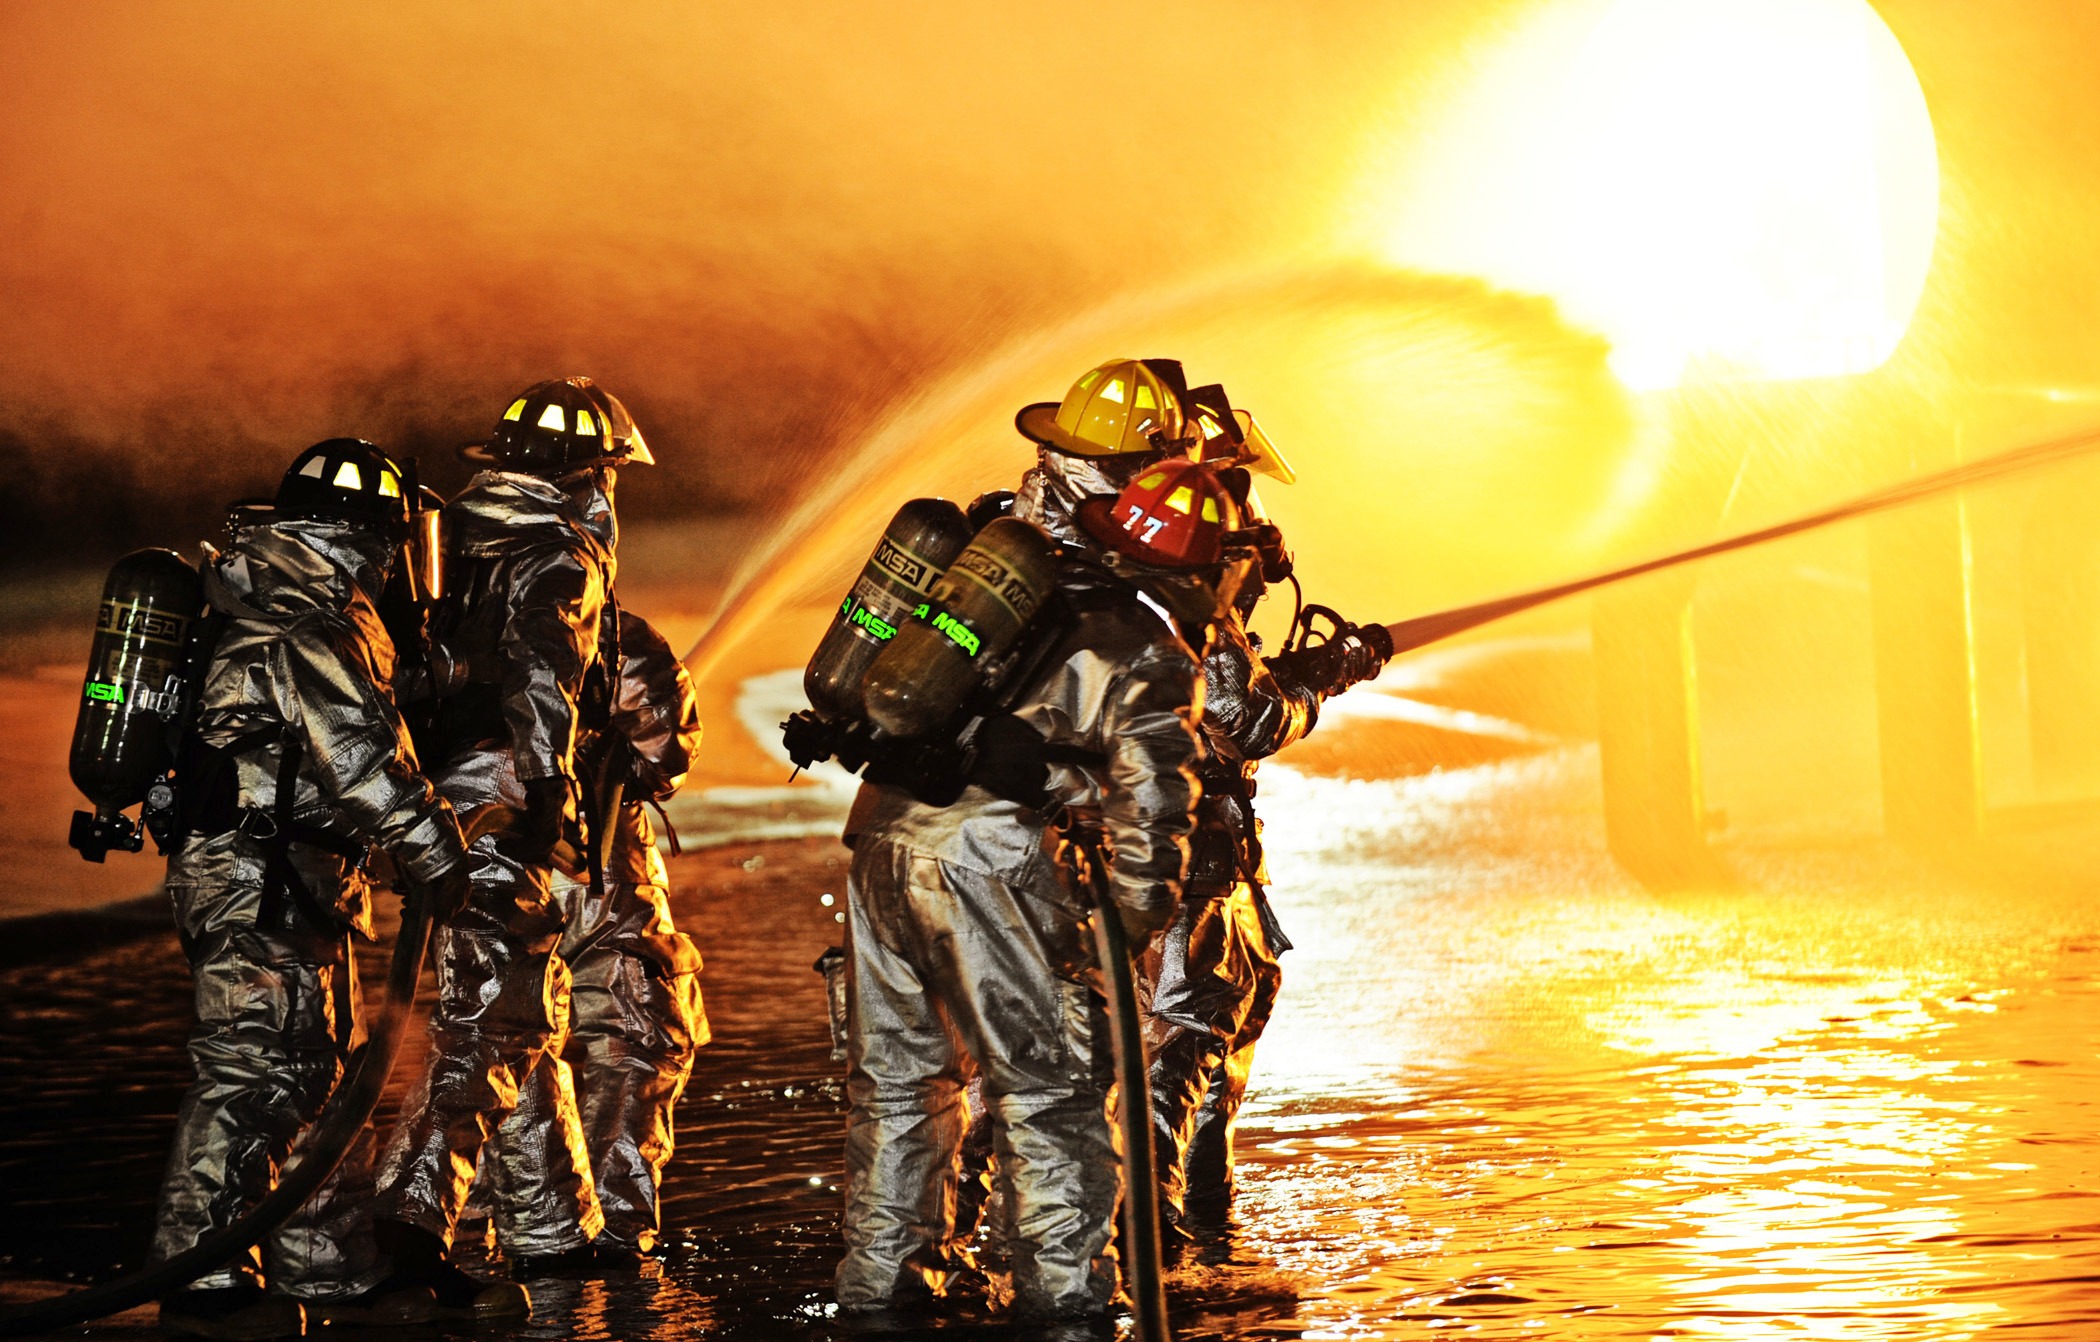
night, wet, evening, training, fire, lights, reflections, hose, flames, firefighters, rescue, screenshot, missouri, firemen, spraying, containment, scott afb